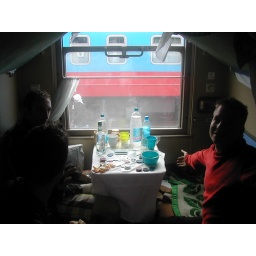
05 - Messy table in the train